Bekasi

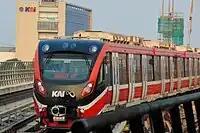
Jabodebek LRT arriving to Jati Mulya station, Bekasi

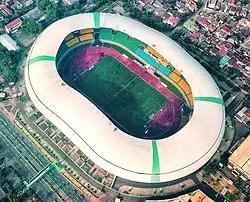
Patriot Chandrabhaga Stadium

At present, rapid transit in Bekasi across Greater Jakarta consists of rail KRL Commuterline, Jabodebek LRT, and a bus rapid transit TransJakarta.